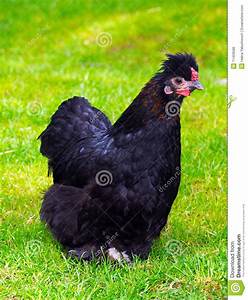
Label: gallina